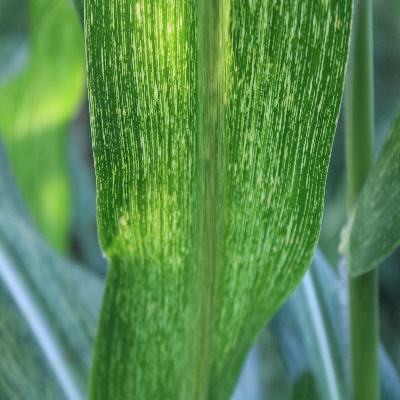
Crop: Maize
Condition: streak virus